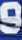
Number: 9